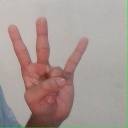
अक्षर: क्ष